Dental emergency

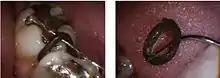
Separator found between posterior teeth

Separators, also known as orthodontic spacers, are usually placed between posterior teeth to open up contact point prior to placing metal orthodontic bands. The separators should ideally be kept in place until the patient's next appointment in order for the orthodontic band to fit. If the separator is lost, the orthodontist should be informed and he/she can advise for a next appointment for the patient.